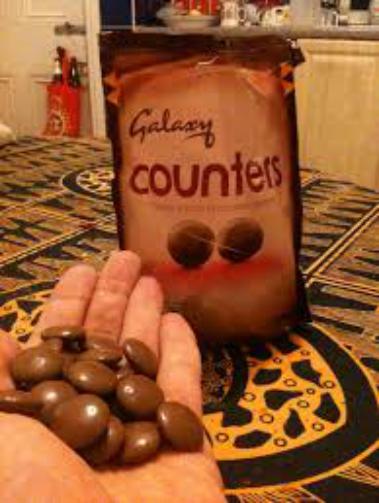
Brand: Galaxy Counters
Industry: Food